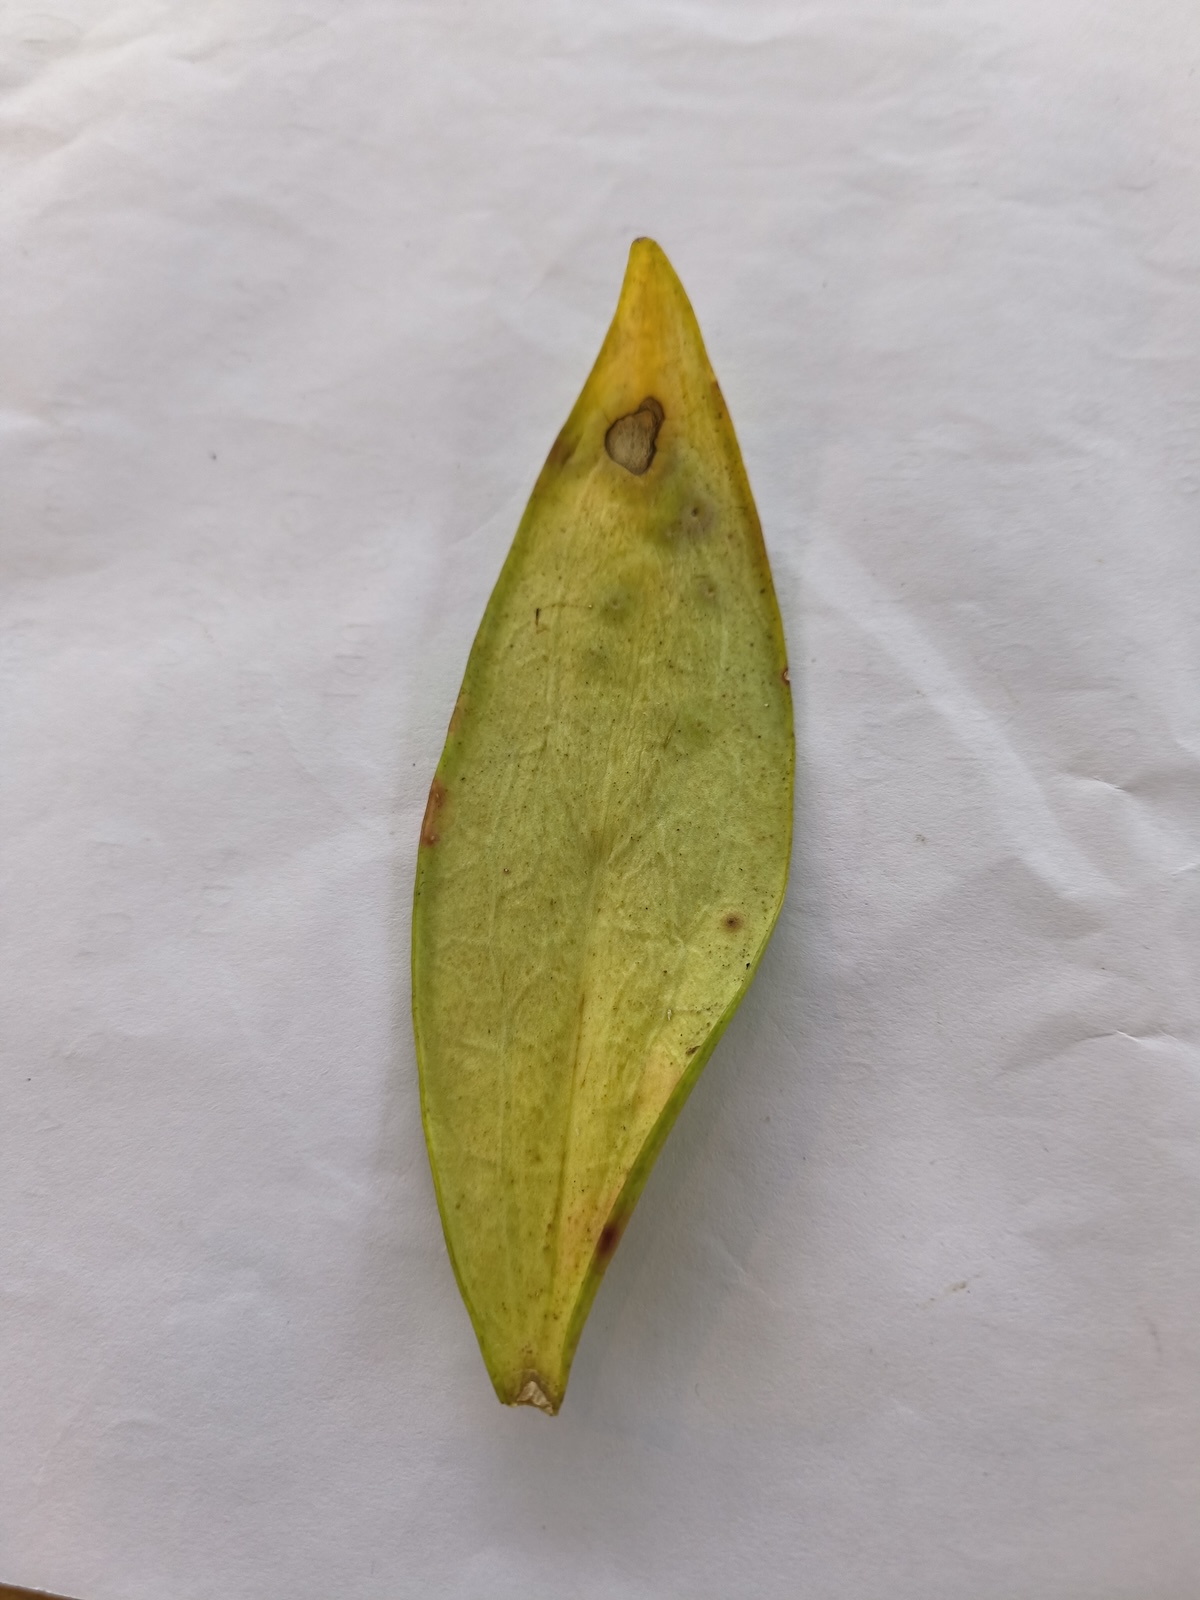
Label: Gray Blight